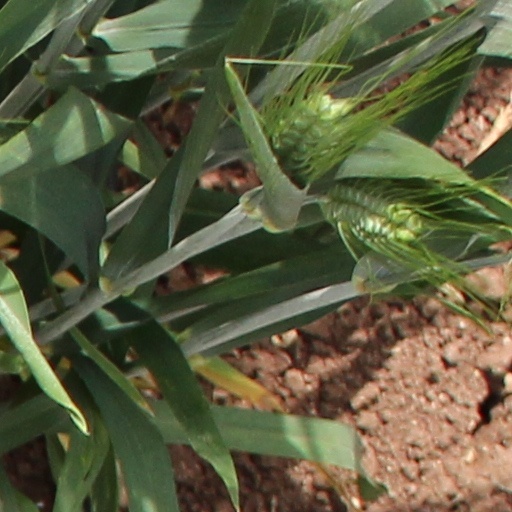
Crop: wheat